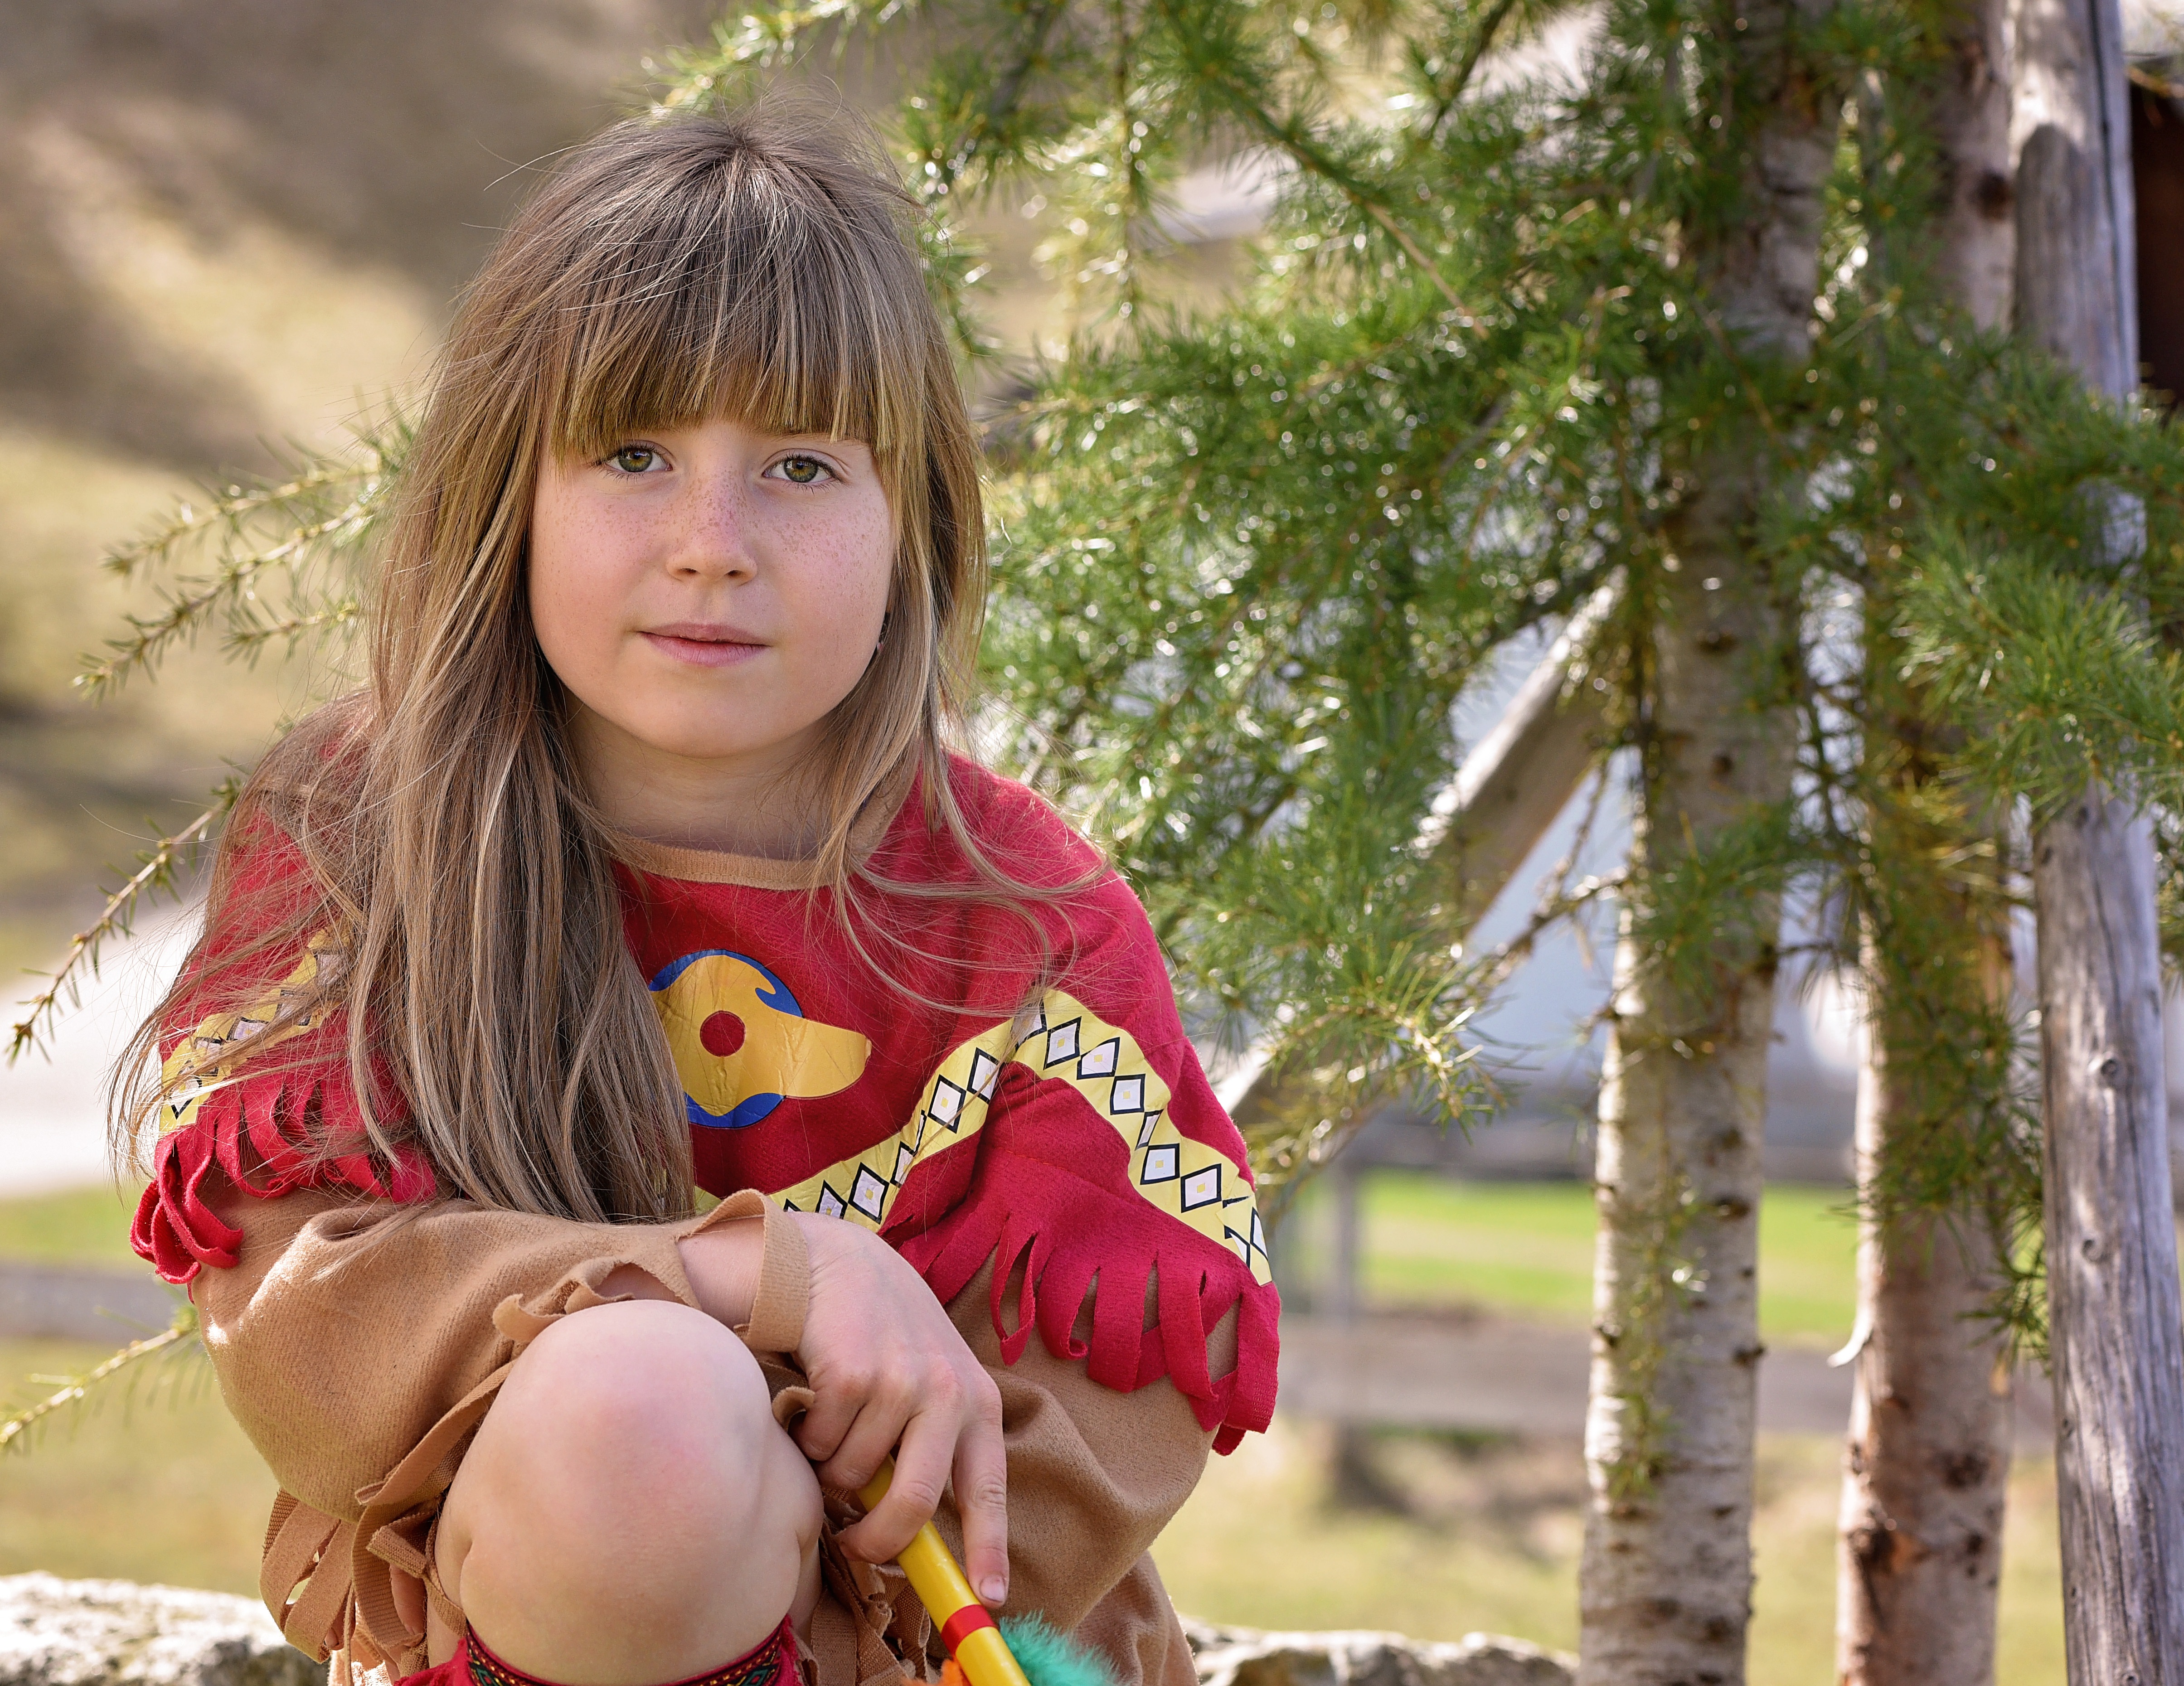
nature, person, people, girl, play, flower, portrait, spring, autumn, child, human, long hair, face, toddler, blond, out, indian, play game, indians